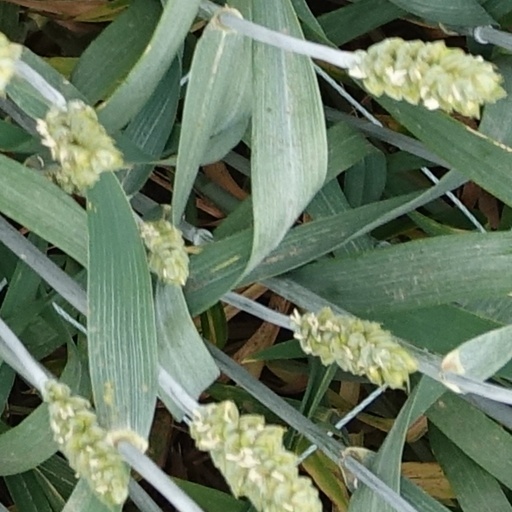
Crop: wheat